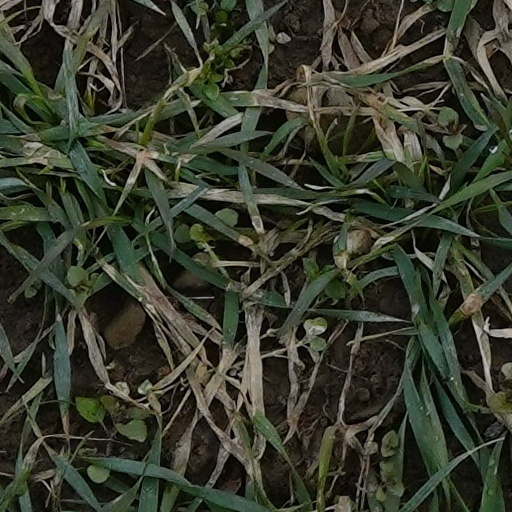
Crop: wheat